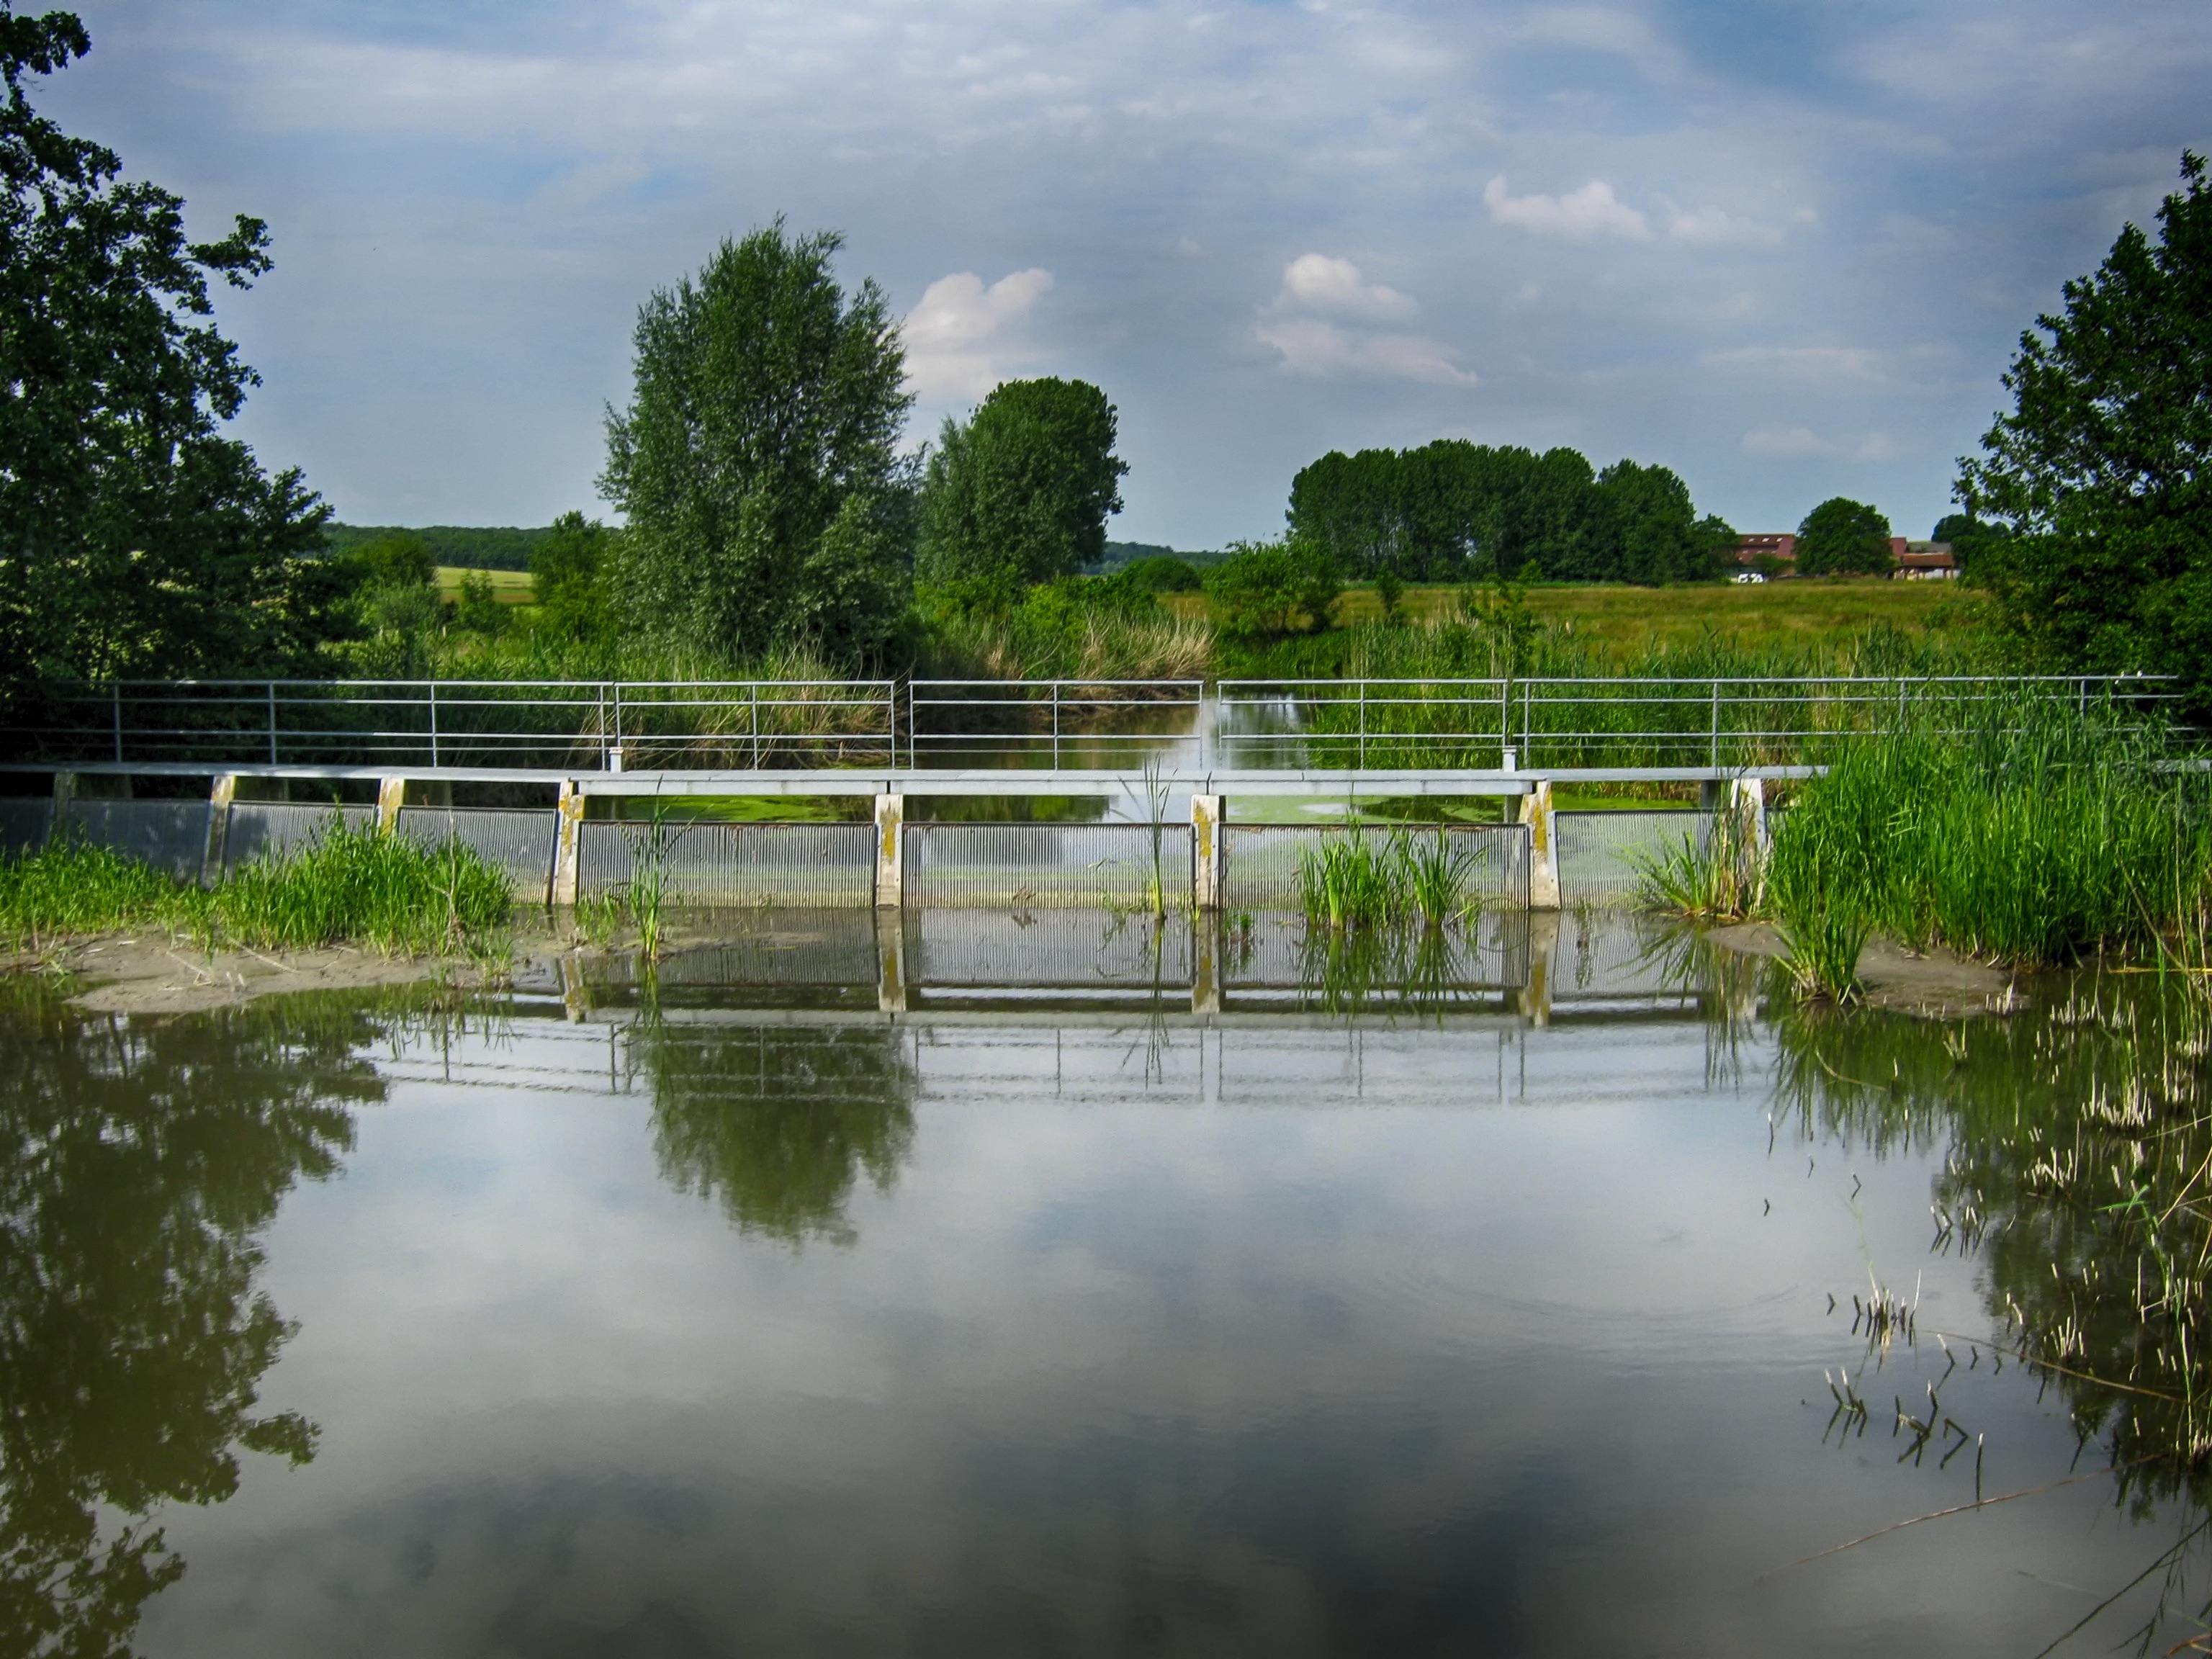
landscape, tree, water, sky, countryside, lake, river, canal, summer, pond, france, stream, spring, reflection, scenic, park, reservoir, waterway, trees, outside, hdr, fields, wetland, footbridge, reflections, reflecting pool, clouds nature